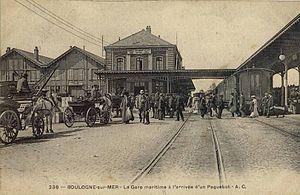
gare de Boulogne-Maritime.
La ligne de Longueau à Boulogne-Ville est une ligne radiale de chemin de fer française, ouverte en 1846 et 1847 dans les départements de la Somme et du Pas-de-Calais, à double voie, utilisant la traction thermique d'Amiens-Saint Roch à Rang-du-Fliers et électrifiée en 25 kV – 50 Hz au-delà. Le principe d'électrification totale a été retenu, mais son achèvement semble être ajourné.
La gare de Boulogne-Maritime, aussi appelée gare maritime de Boulogne-sur-Mer, est une ancienne gare ferroviaire et maritime française, située sur le port de Boulogne-sur-Mer, sous-préfecture du département du Pas-de-Calais, en région Hauts-de-France.